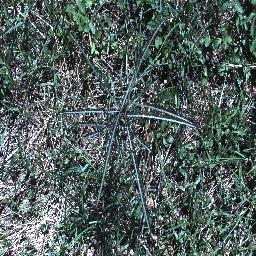
Label: parkinsonia